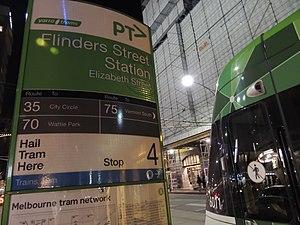
Le tramway fut introduit à Melbourne, Australie, en 1885, et cette ville en possède aujourd'hui le plus vaste réseau au monde, depuis que Saint-Pétersbourg a démonté massivement ses lignes de tramways dans les années 2000. Le réseau se compose de 245 km de voies, de 500 tramways, 24 lignes, et 1 813 arrêts. Les tramways sont alimentés en tension continue 600 V, délivrée par une caténaire, et circulent sur une voie à écartement standard. Le réseau est exploité actuellement par la société privée Yarra Trams sous contrat avec le gouvernement du Victoria, qui en est le propriétaire. Les tramways de Melbourne contribuent dans une large mesure au caractère distinctif de la ville, et ils sont très aimés par ses habitants.